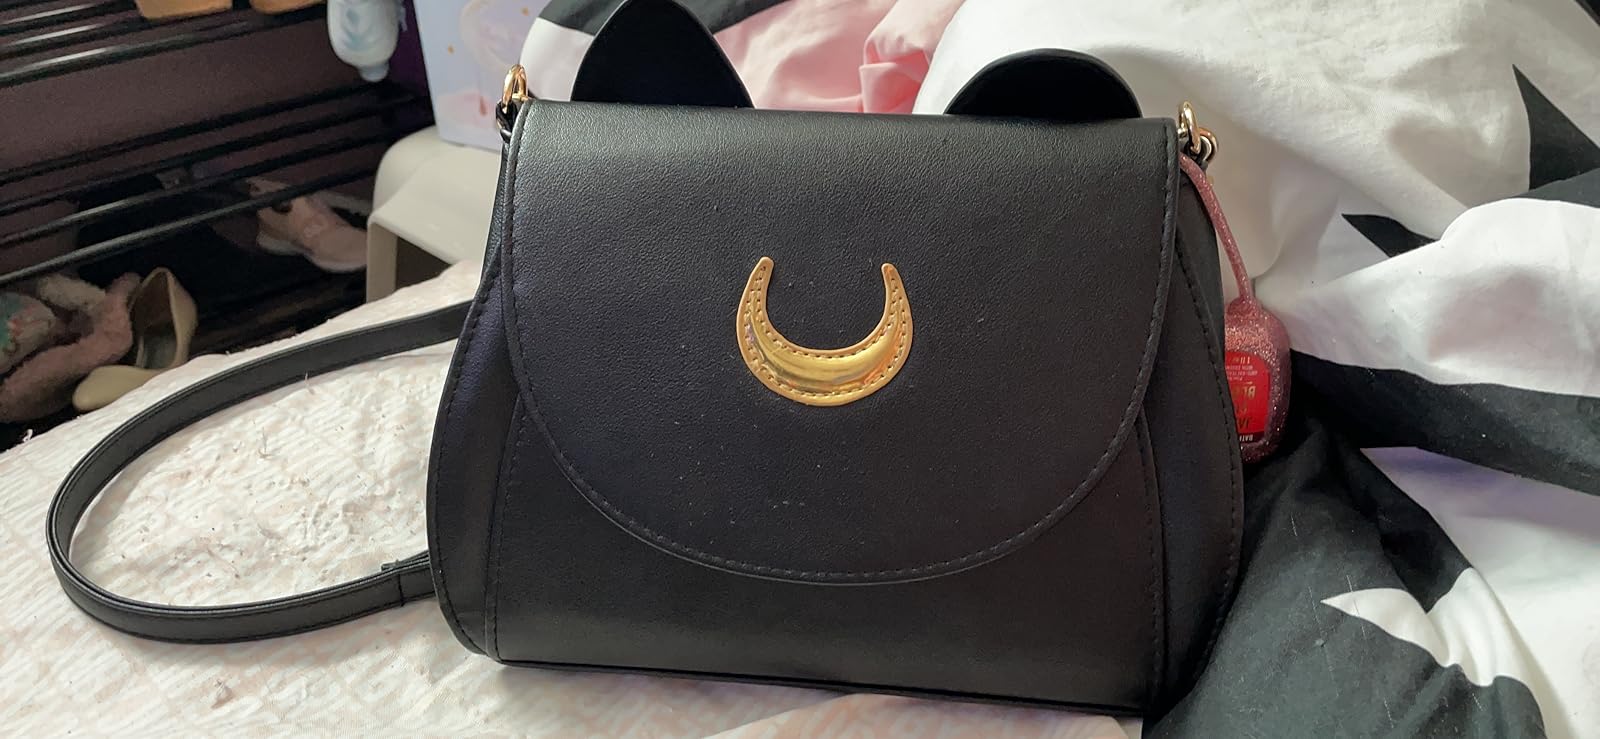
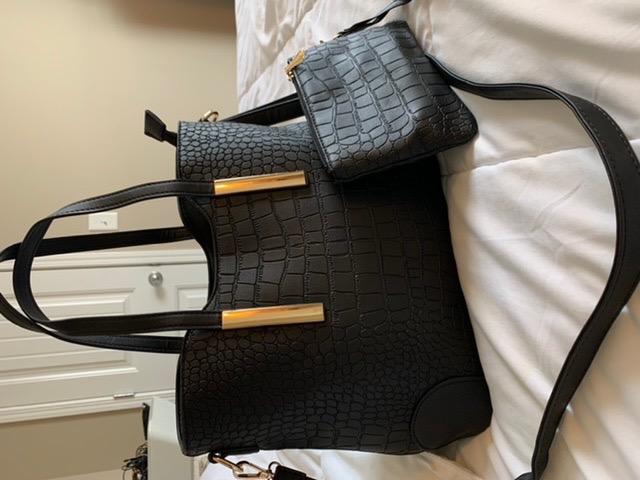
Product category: accessories_handbag
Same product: no